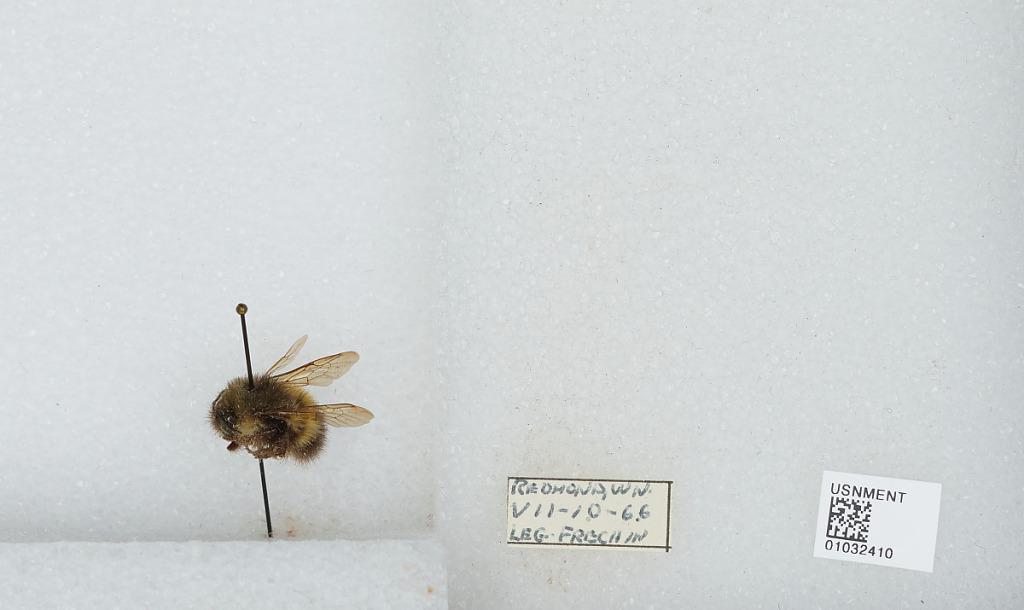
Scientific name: Bombus (Pyrobombus) sitkensis Nylander
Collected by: Frechin
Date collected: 1966-7-10
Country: United States
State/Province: Washington
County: King
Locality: Redmond
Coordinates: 47.6694, -122.124